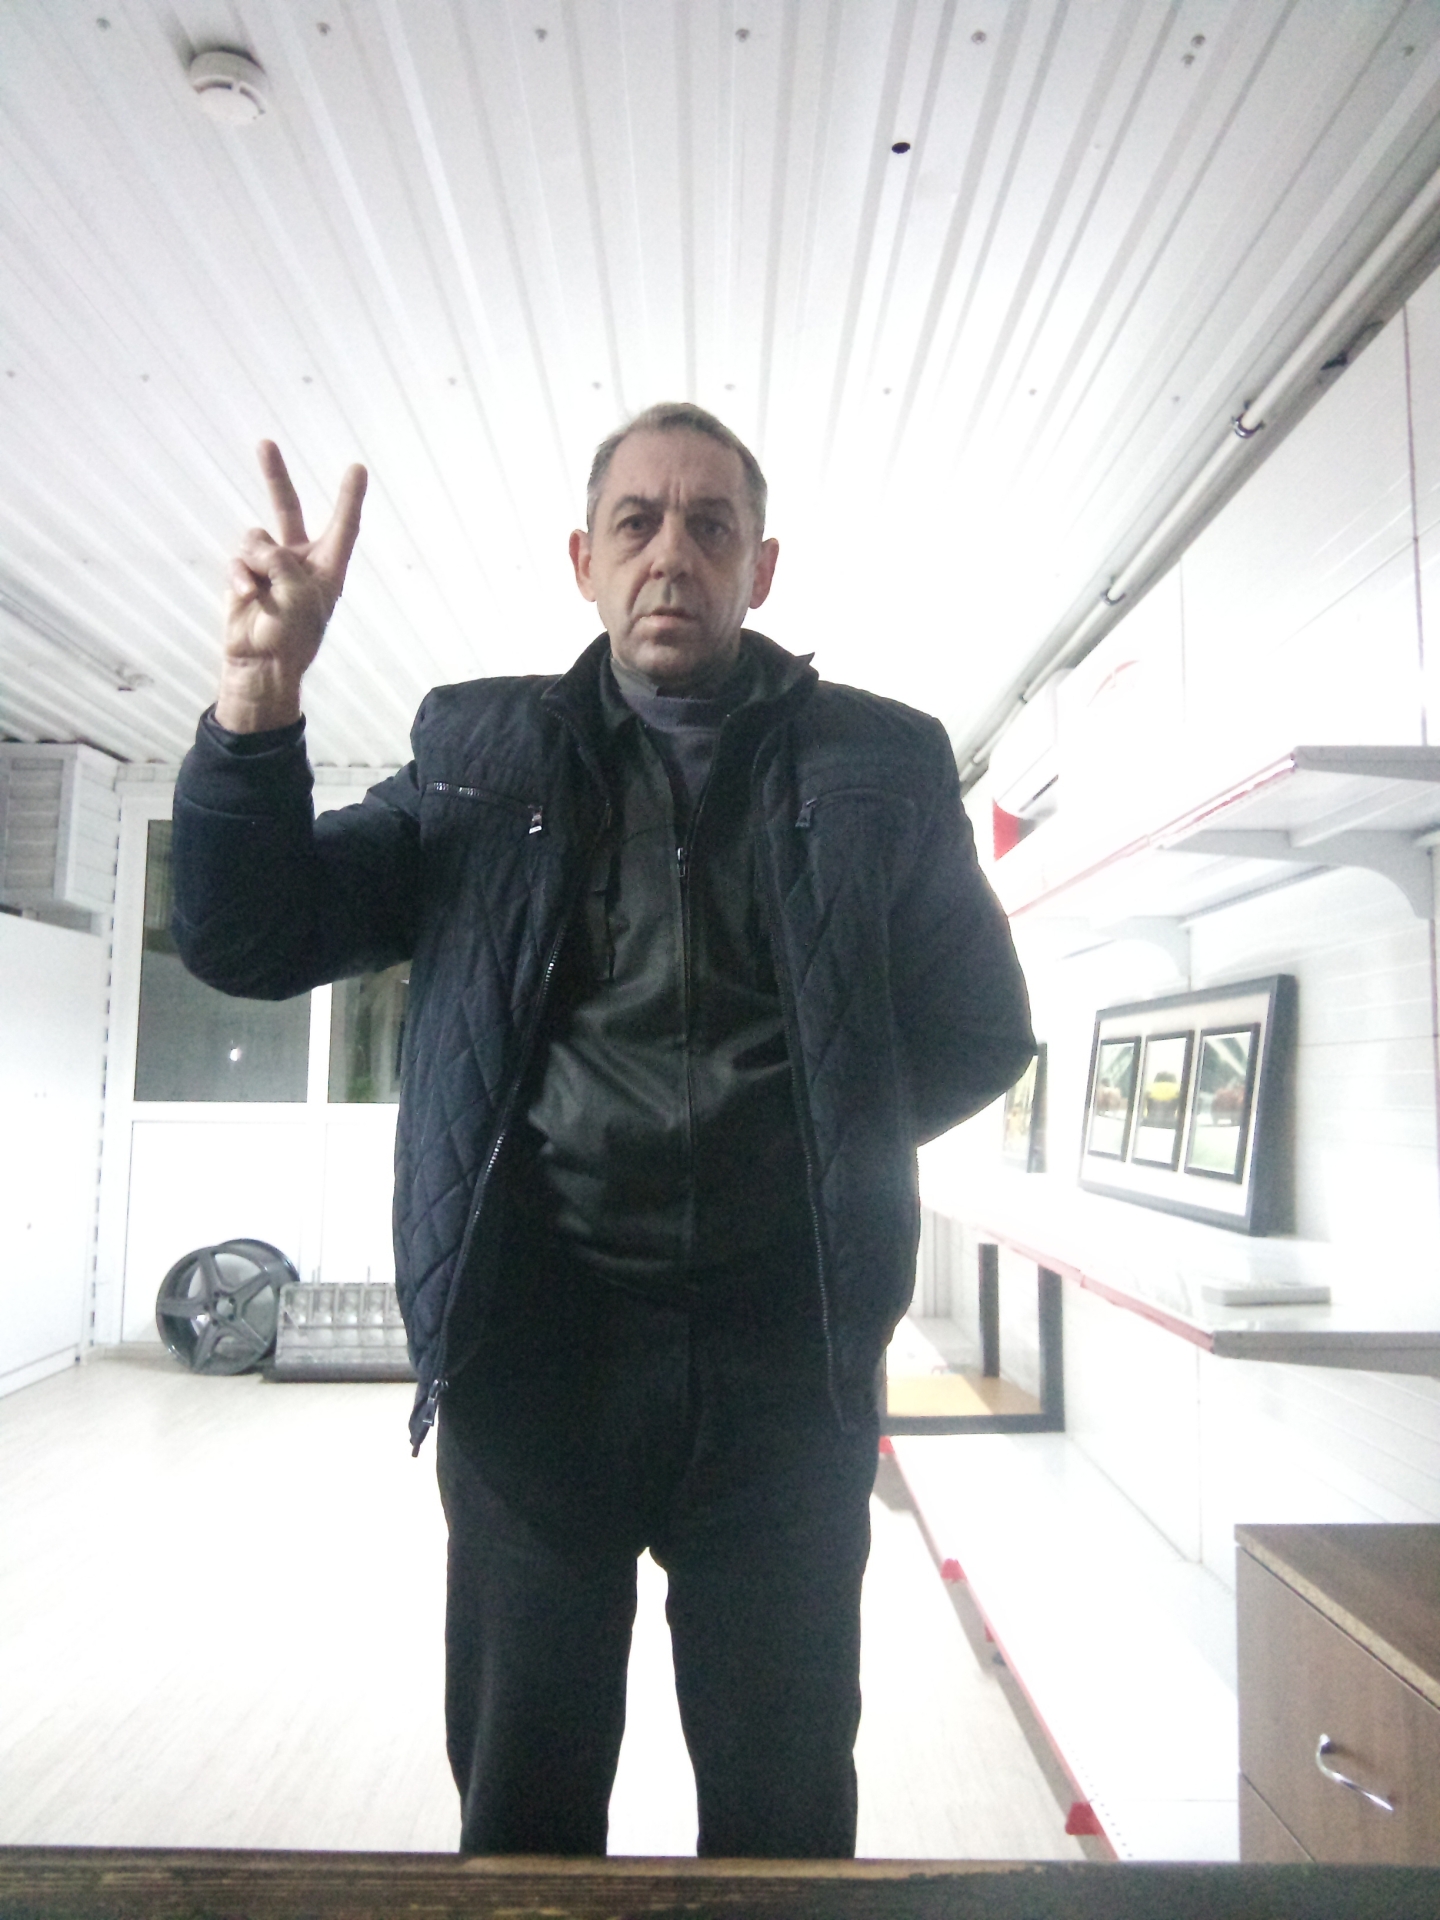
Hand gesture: peace